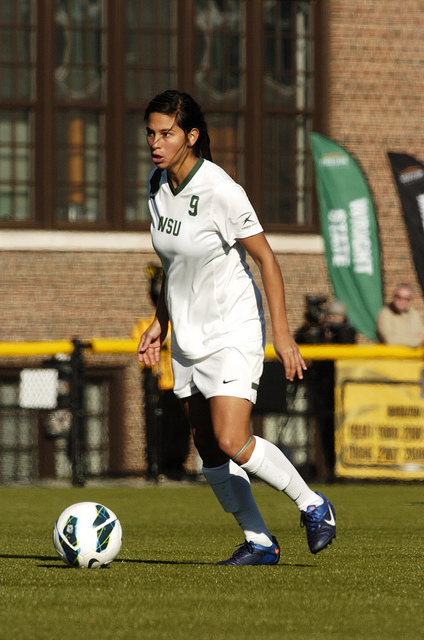
cầu thủ bóng đá nữ đang chuẩn bị sút bóng